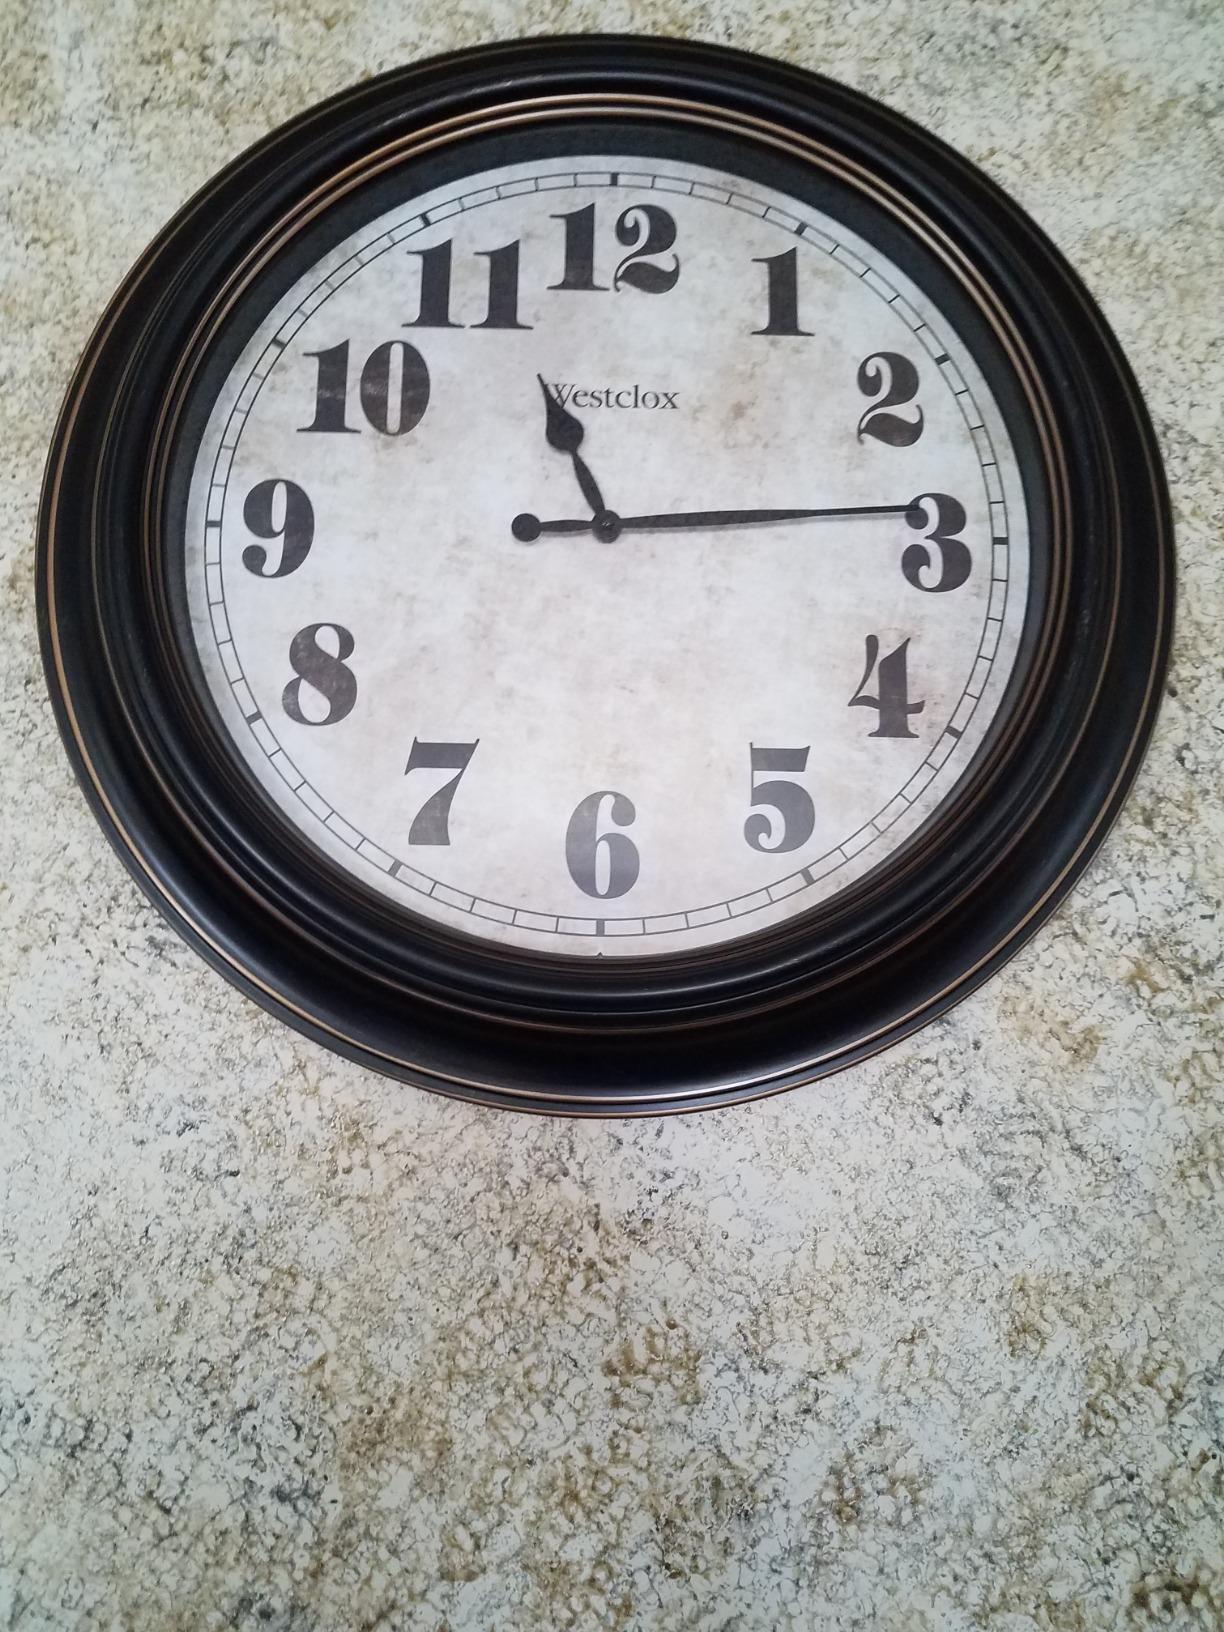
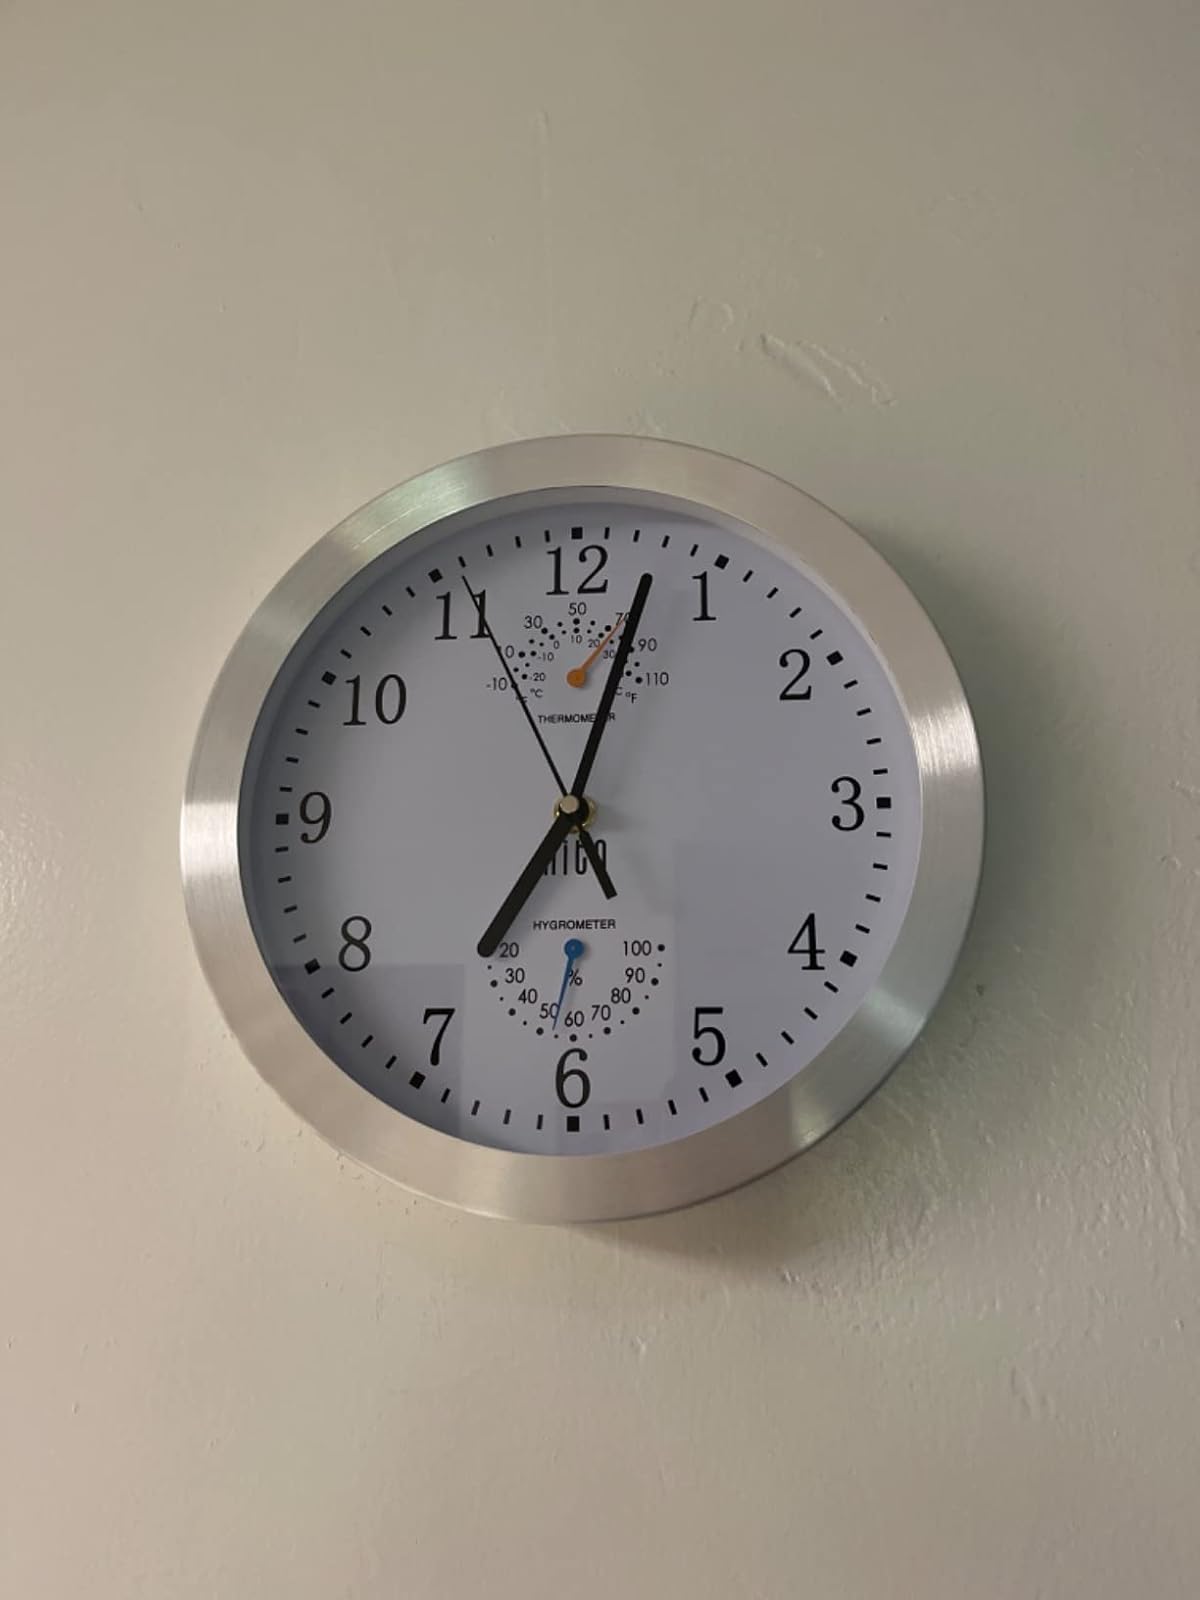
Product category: clock
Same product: no